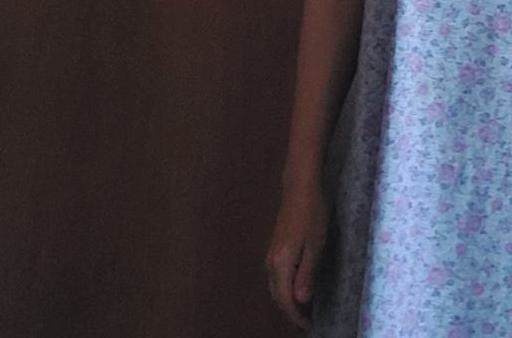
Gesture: no_gesture